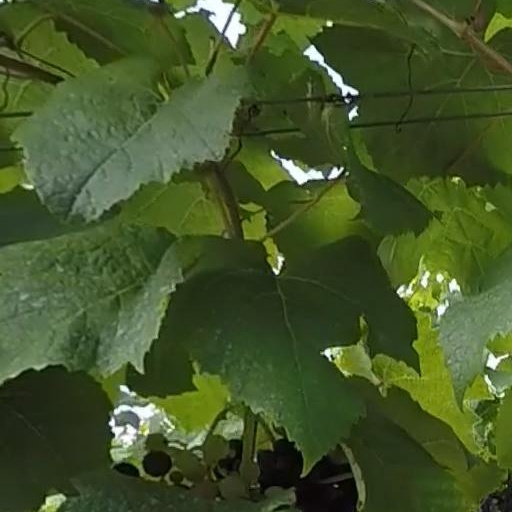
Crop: grape